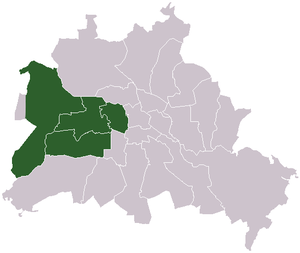
La Zone d'occupation britannique était l'une des quatre zone alliées établie en Allemagne après la Seconde Guerre mondiale de 1945 à 1955.